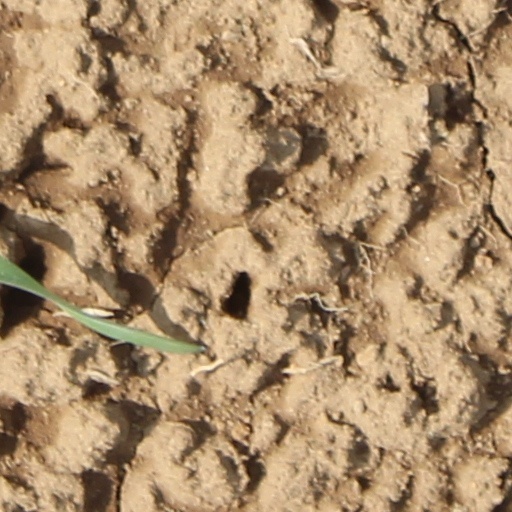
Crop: wheat